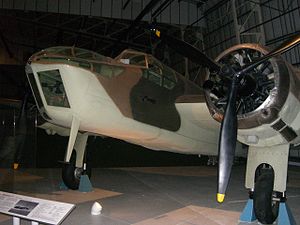
Bristol Blenheim / Udformning og udvikling / Versioner
Et Bristol Blenheim bombefly på RAF Museet, London
Bristol Blenheim var et britisk let bombefly, som blev udformet og bygget af Bristol Aeroplane Company. Flyet blev brugt i stort omfang i de første år af 2. Verdenskrig. Det blev senere ombygget til en vellykket langtrækkende jager og natjager. En canadisk version ved navn Bolingbroke blev brugt til antiubådskrig og som træningsfly. Det var et af de første britiske fly, som var udstyret med bærende stressed skin-metalkonstruktion, optrækkeligt landingsstel, flaps, elektrisk drevet maskingeværkuppel og propeller med variabel stigning.